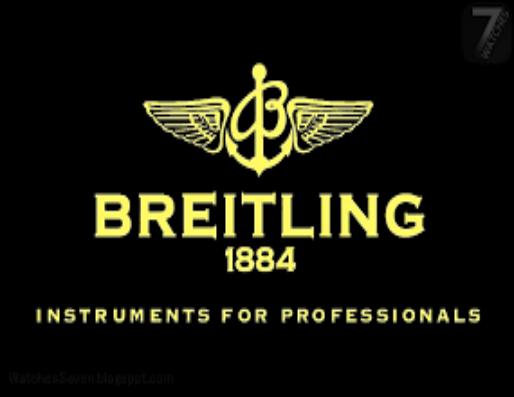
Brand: Breitling
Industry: Clothes